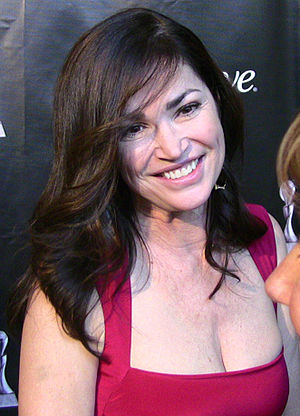
Kim Delaney
Delaney ved Gracie Awards i 2011.
Kim Delaney er en amerikansk Emmy Award-vindende skuespiller, som er mest kendt for sin rolle som detektiv Diane Russell i dramaserien NYPD Blue. Siden 2007 har hun spillet Claudia Joy Holden i Lifetimes Army Wives. Hun har tidligere haft flere større roller i tv-serier, heriblandt i All My Children, Philly og CSI: Miami.